Arthur Ford (Australian footballer)

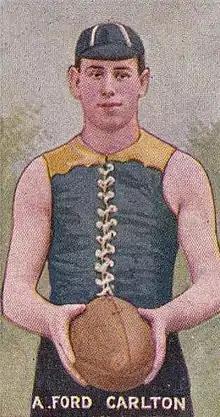
Cigarette card of Ford in 1906

Arthur 'Shooter' Ford (12 June 1881 – 14 May 1953) was an Australian rules footballer who played for Carlton in the Victorian Football League (VFL).